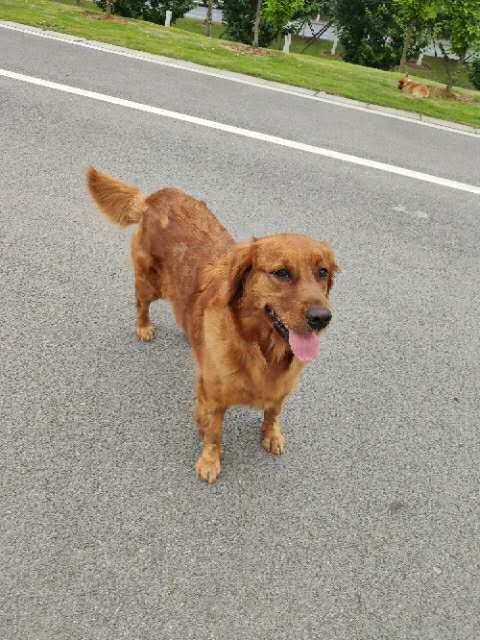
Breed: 5355-n000126-golden_retriever